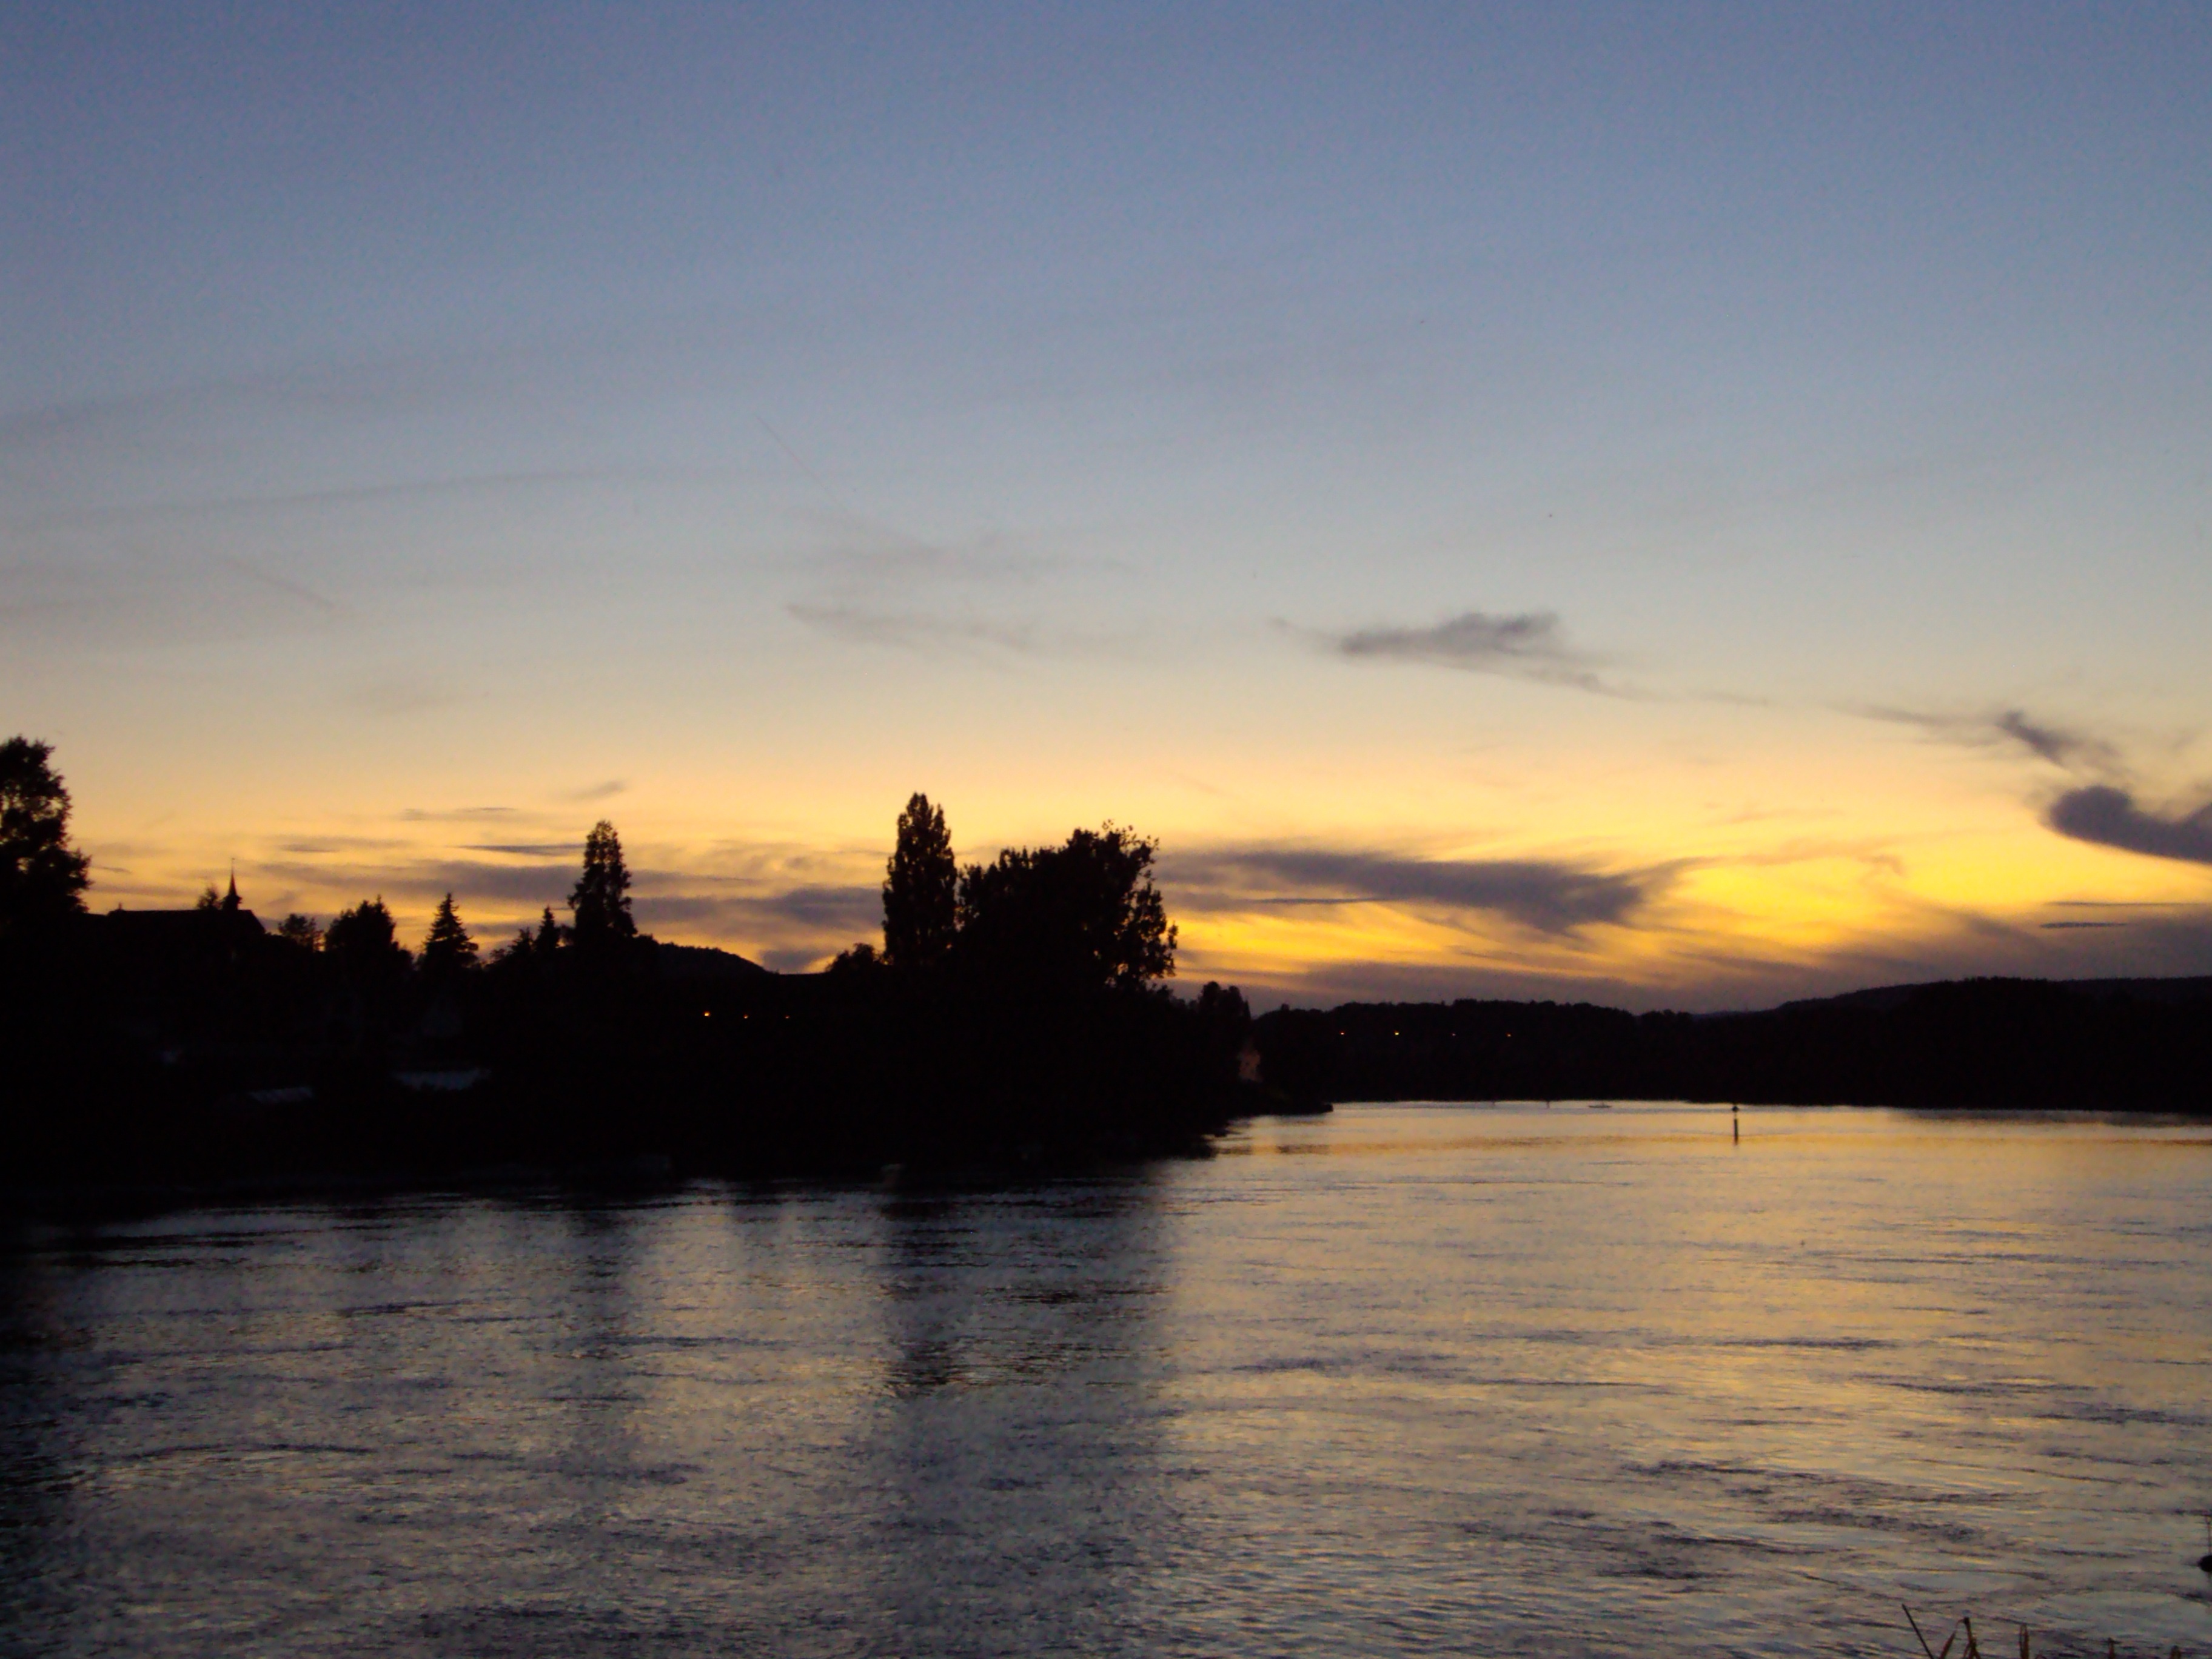
sea, horizon, cloud, sky, sun, sunrise, sunset, skyline, sunlight, morning, dawn, river, dusk, evening, reflection, bay, switzerland, loch, afterglow, aare, rheinfelden